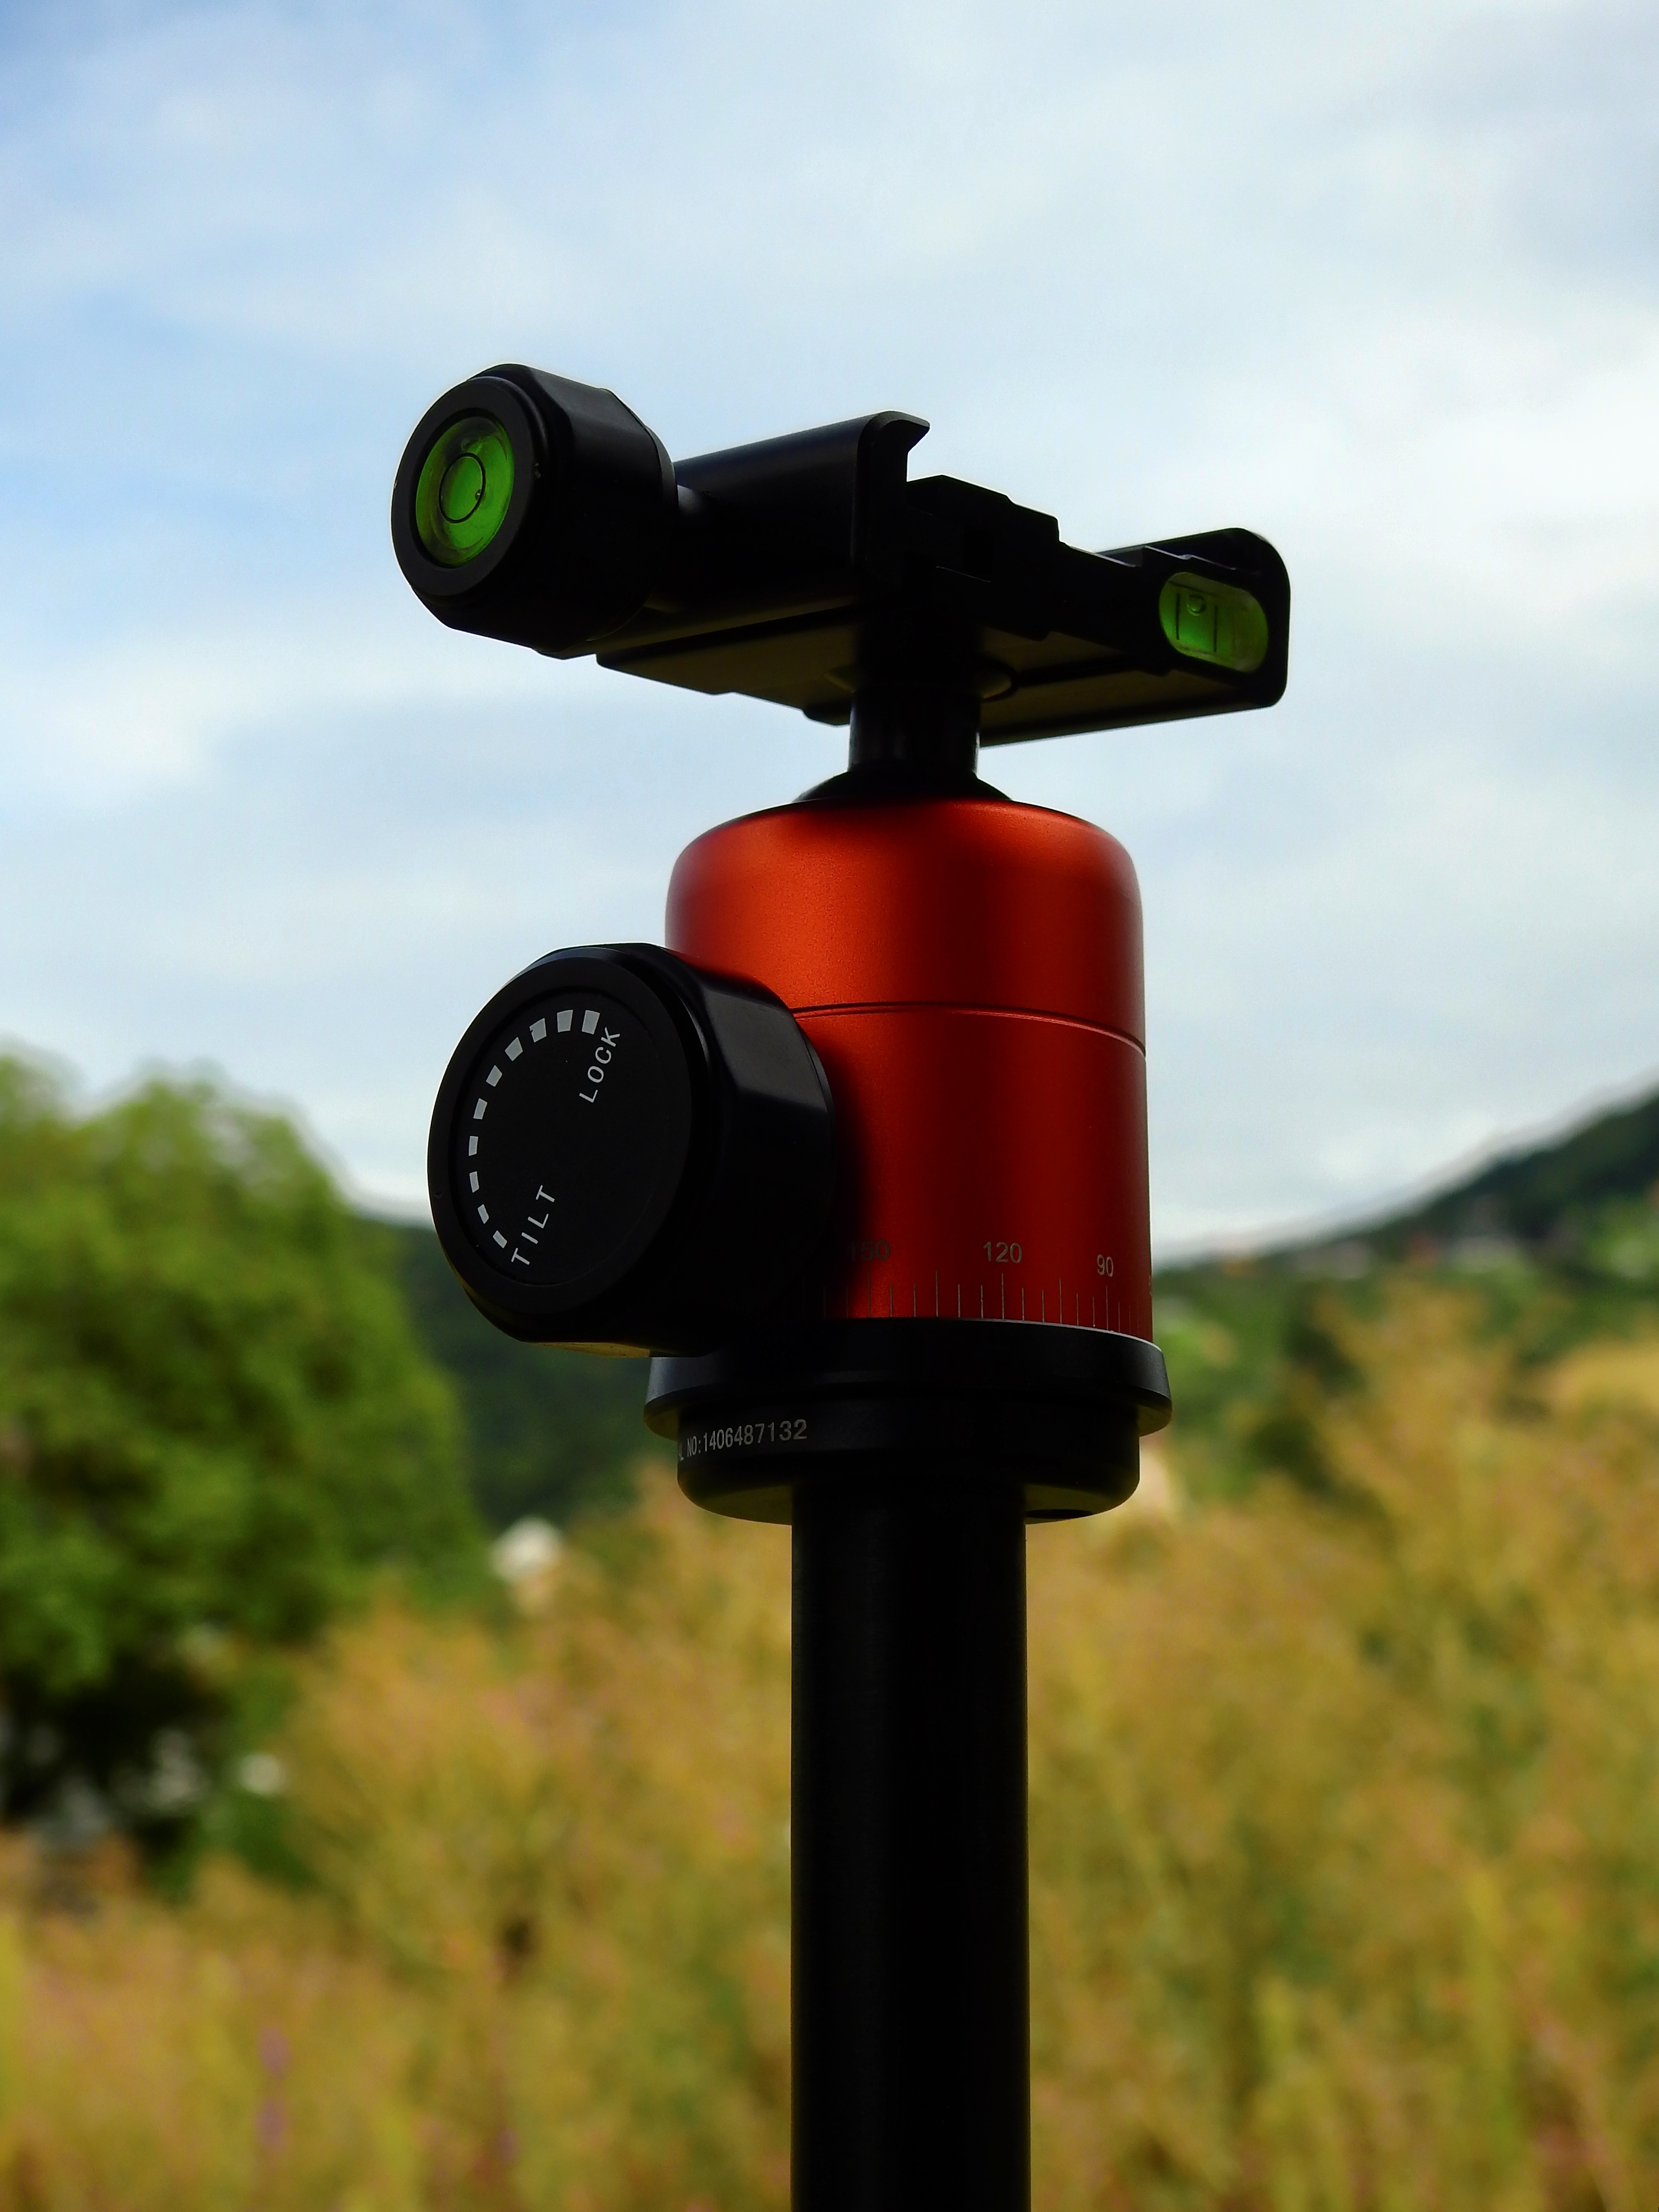
light, technology, camera, photography, photographer, film, photo, green, street light, lighting, traffic light, video, recording, tripod, accessories, photograph, light fixture, facilities, signaling device